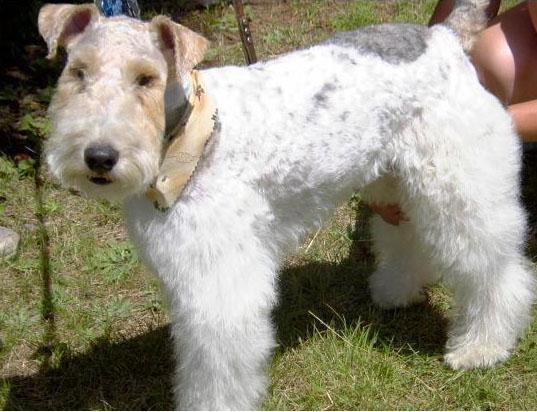
wire-haired_fox_terrier